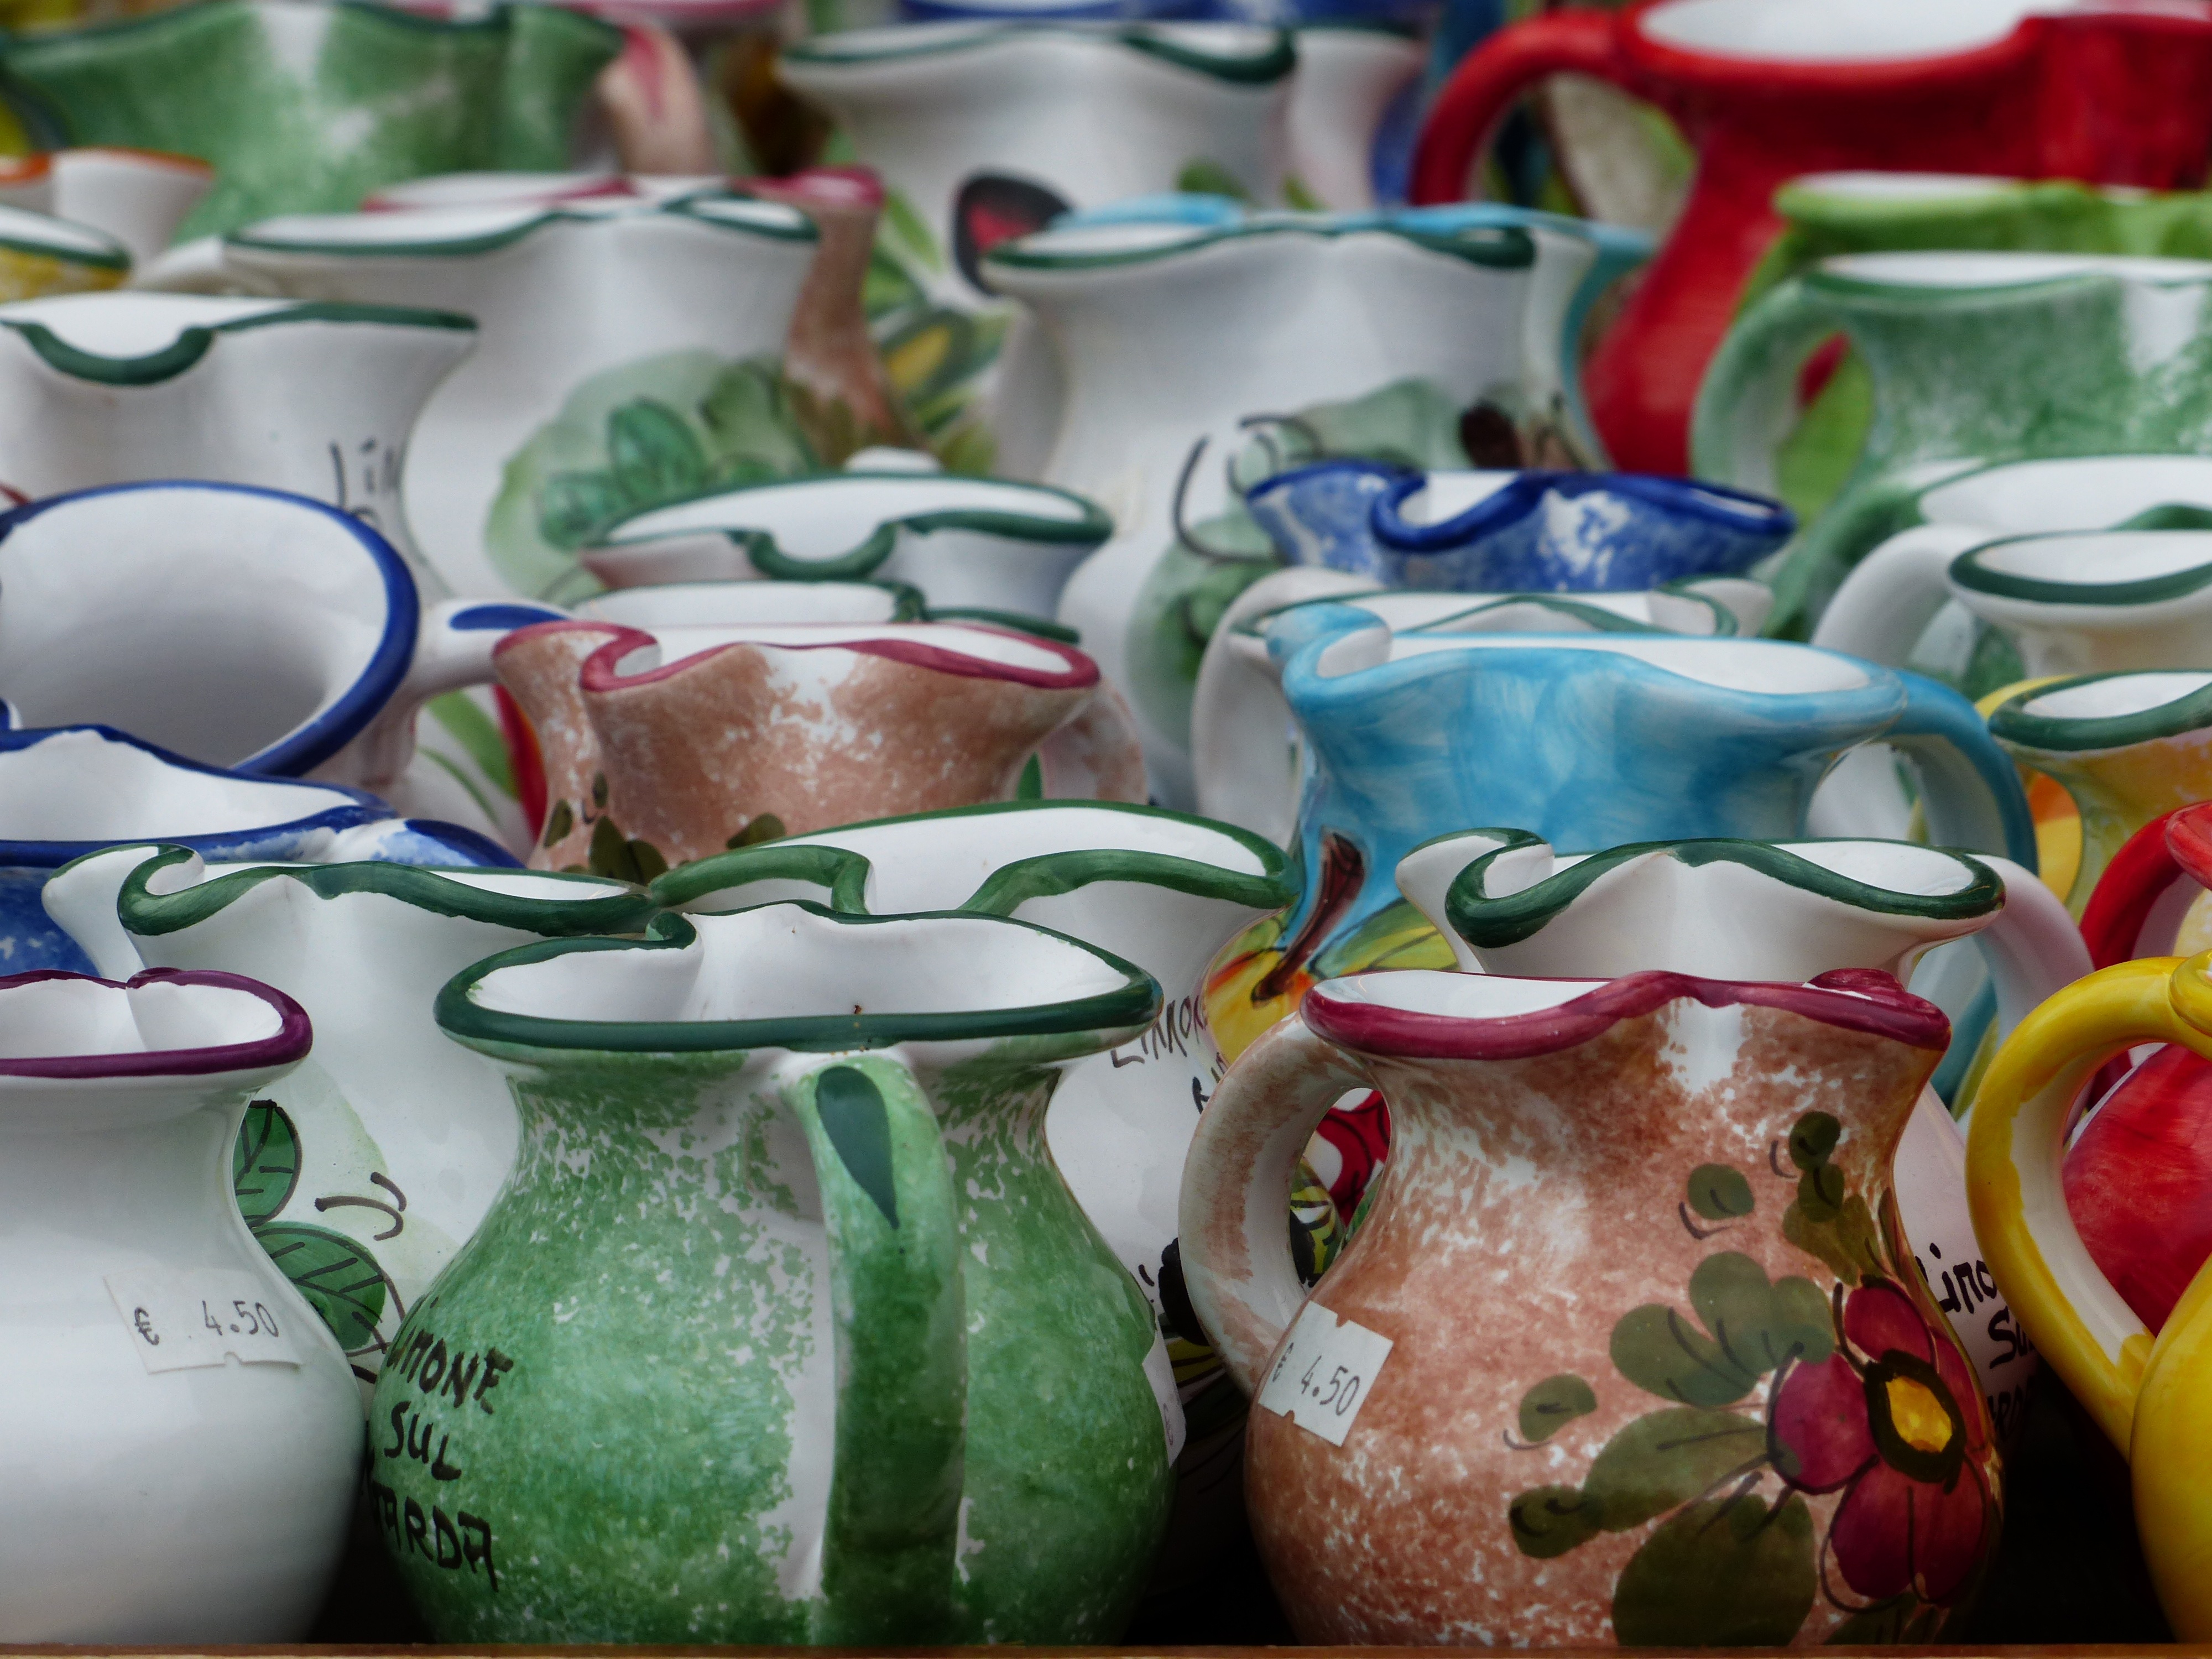
meal, green, produce, ceramic, pottery, art, jugs, porcelain, italian